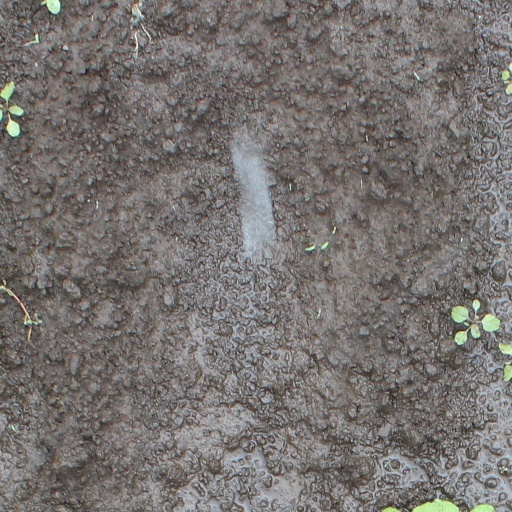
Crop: soybean